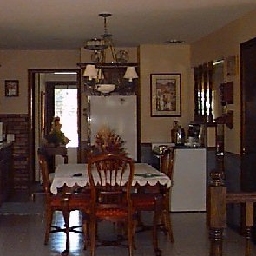
Room type: dining_room